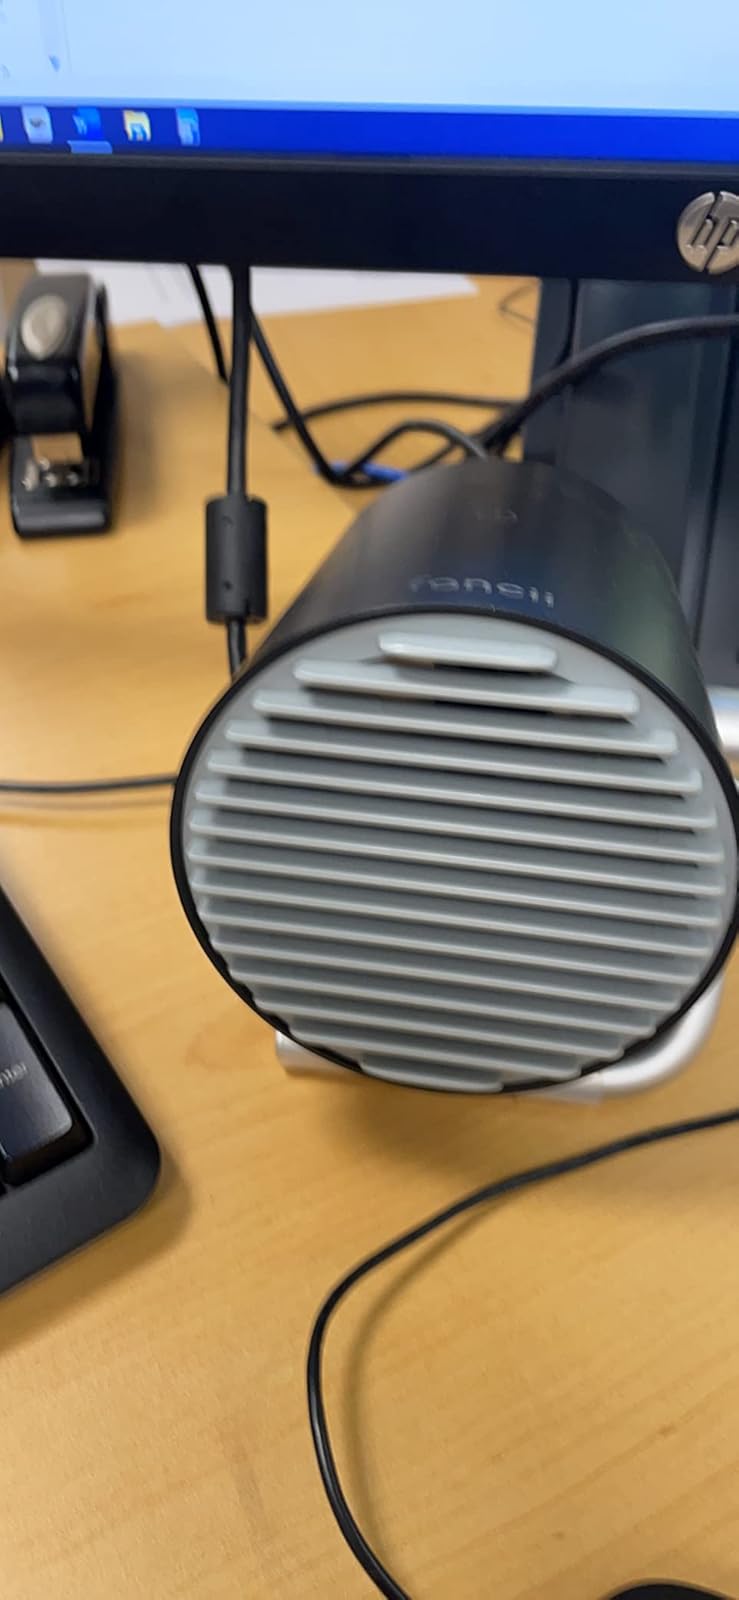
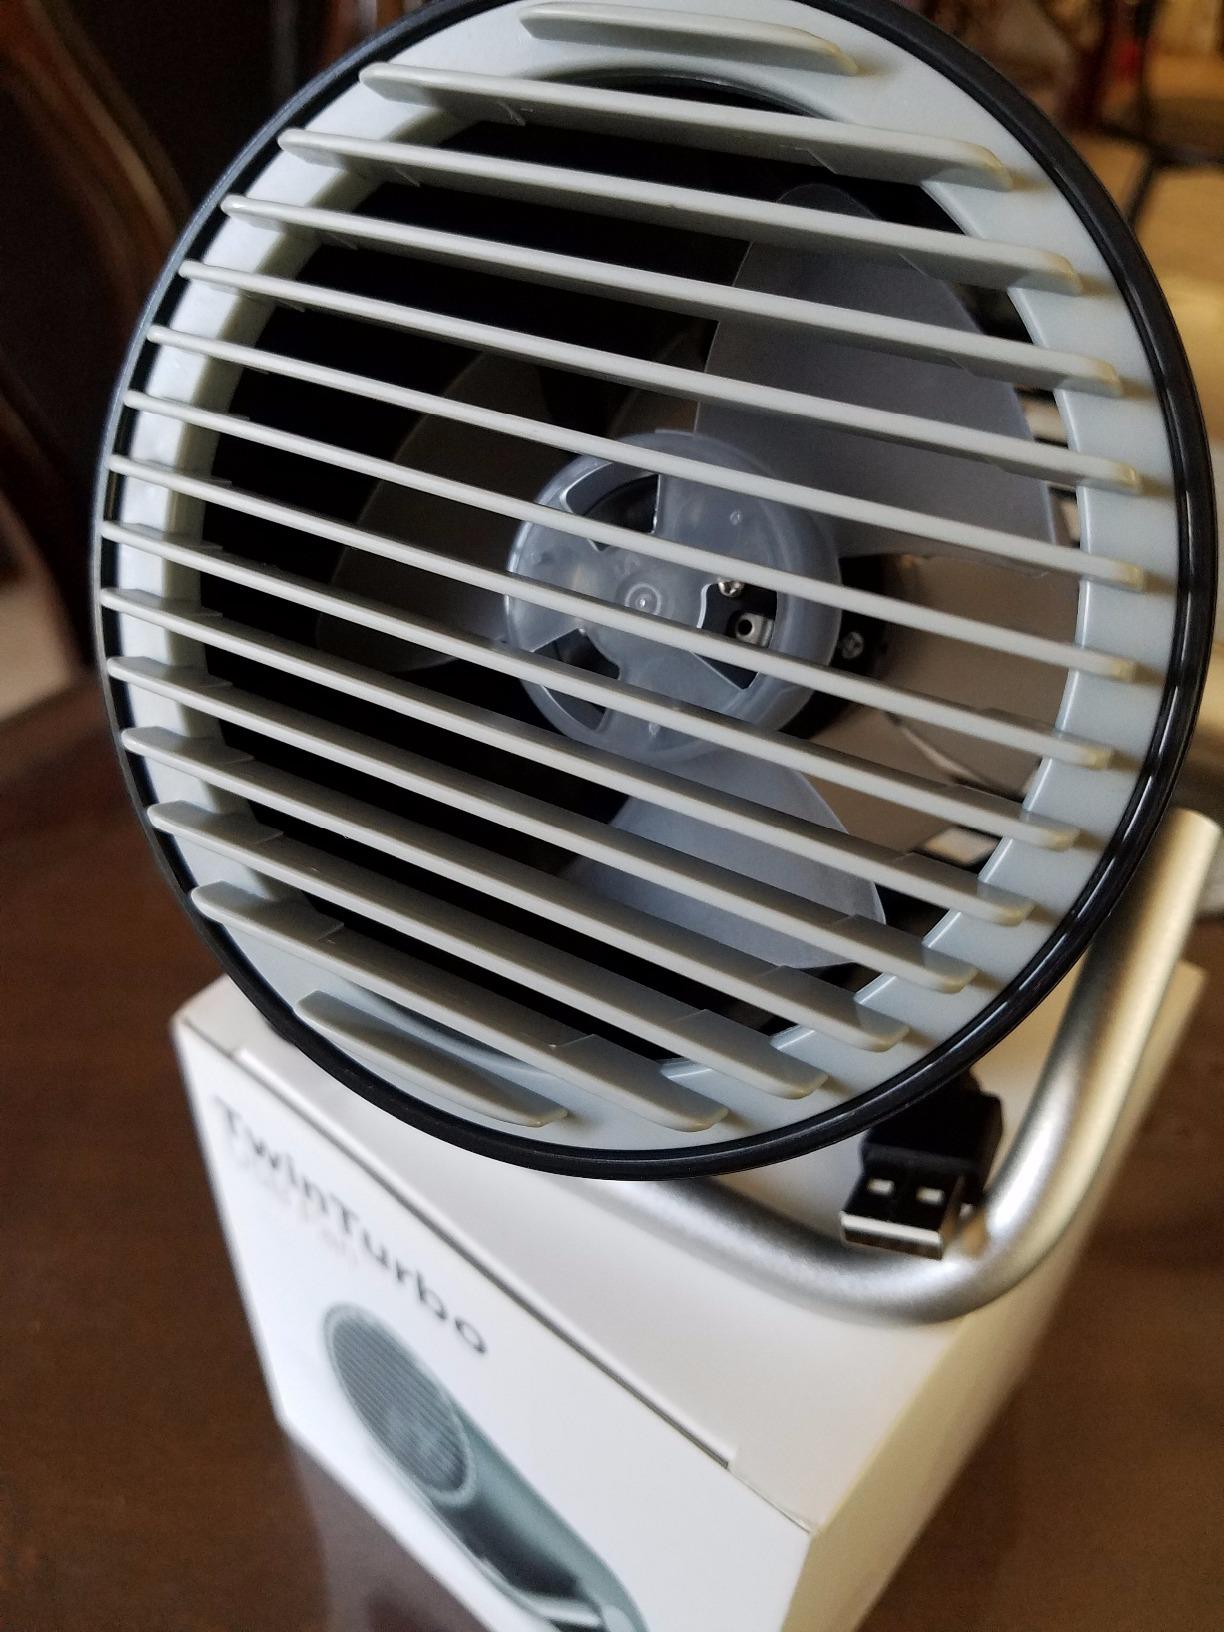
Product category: fan
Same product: yes